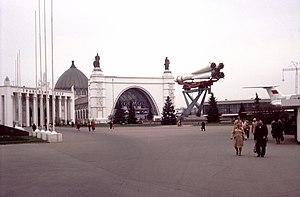
Le Centre panrusse des expositions est une foire-exposition commerciale permanente à Moscou, dans le nord-est de la ville, dont la construction a débuté en 1934. Sa superficie comprenant bâtiments, fontaines, sculptures et espaces verts s'étend sur environ 136 ha. Le complexe avoisine le Jardin botanique de Moscou et le parc du domaine Ostankino.